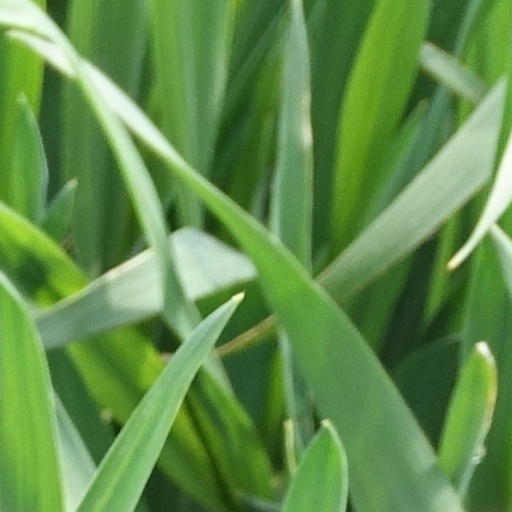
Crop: wheat